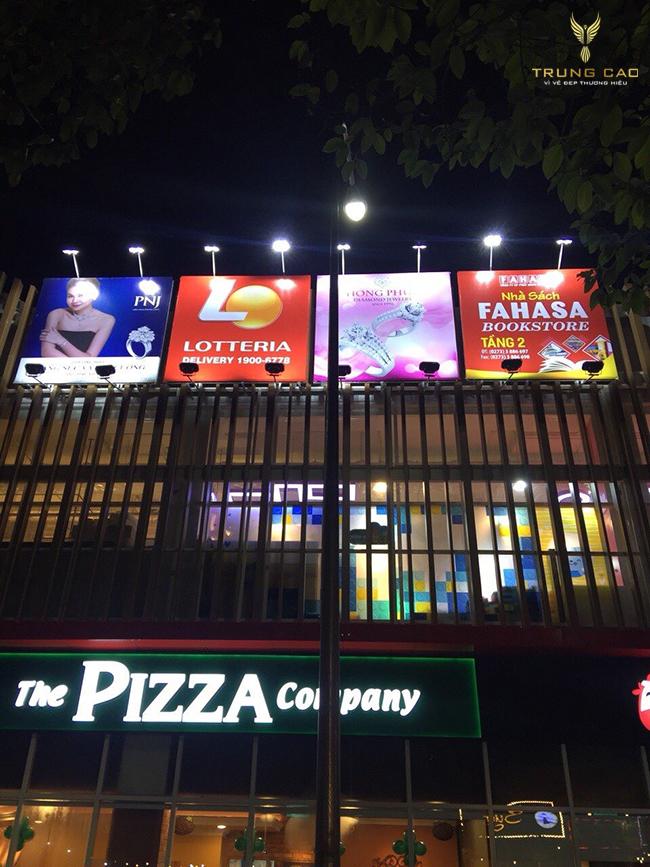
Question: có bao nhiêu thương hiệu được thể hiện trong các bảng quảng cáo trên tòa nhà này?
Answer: có bốn thương hiệu được thể hiện trong các bảng quảng cáo trên tòa nhà này